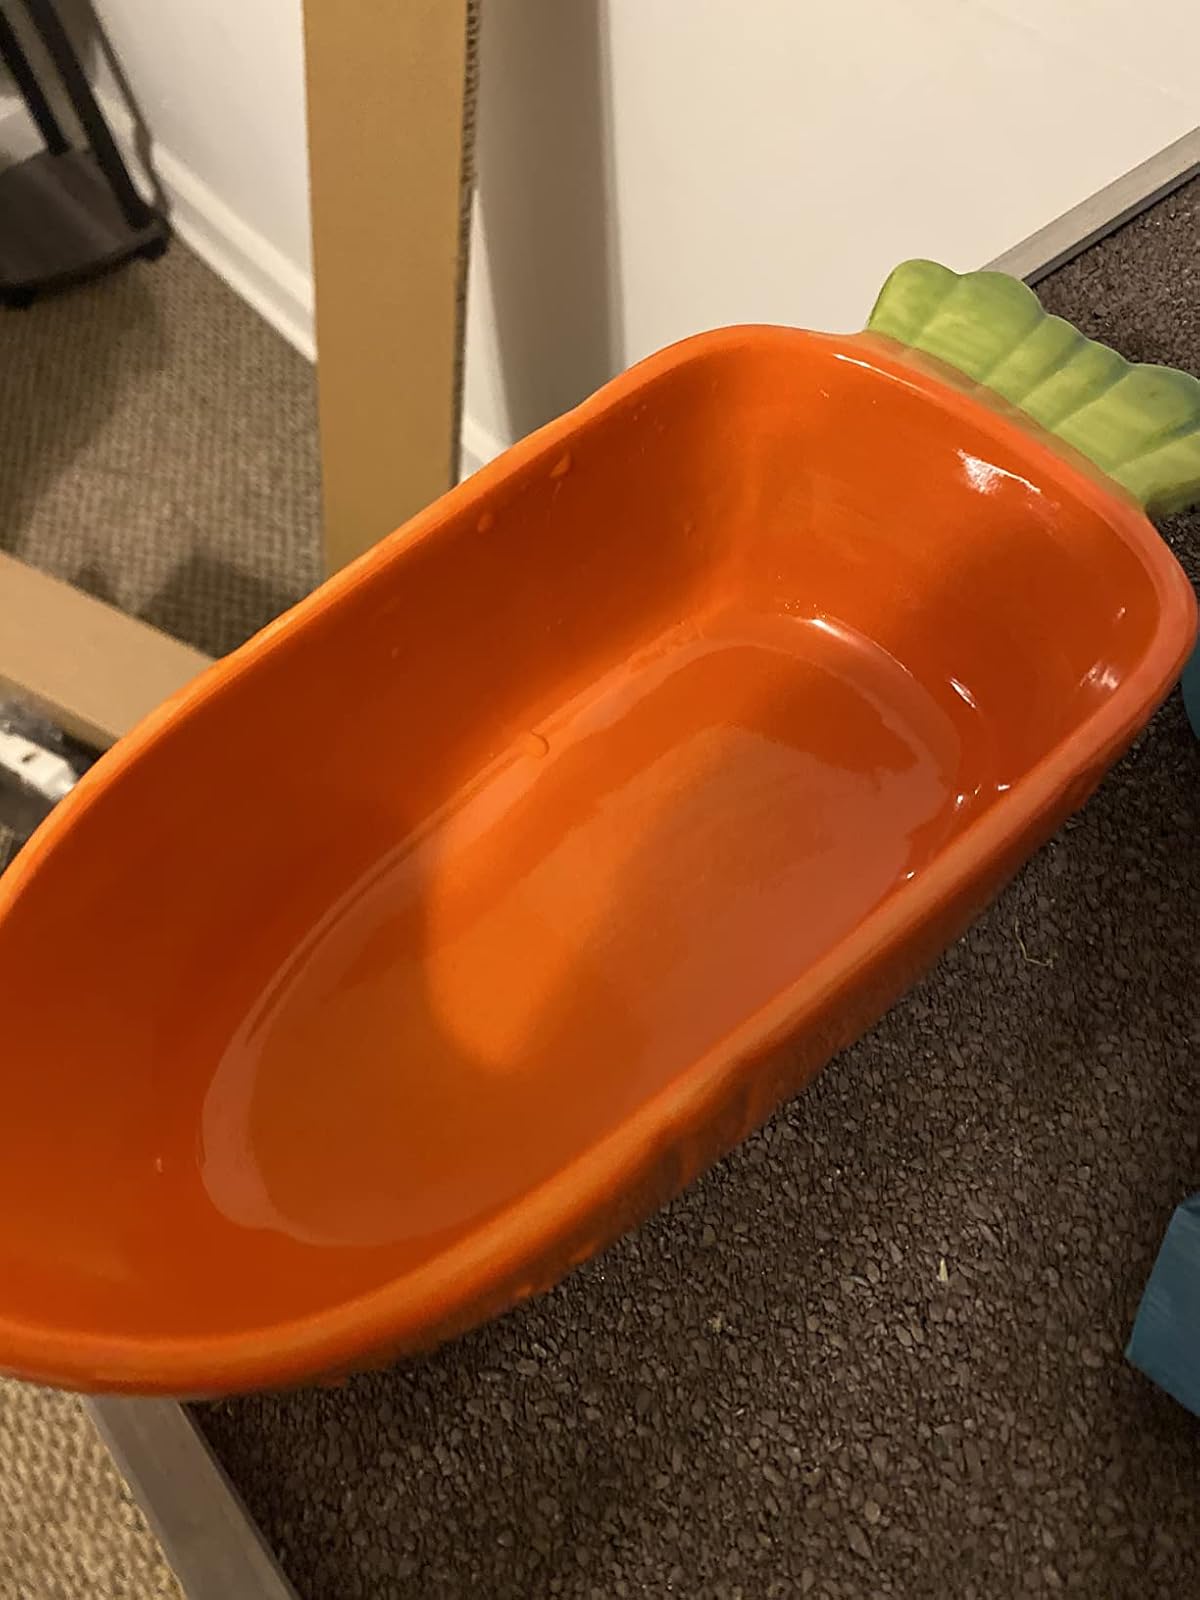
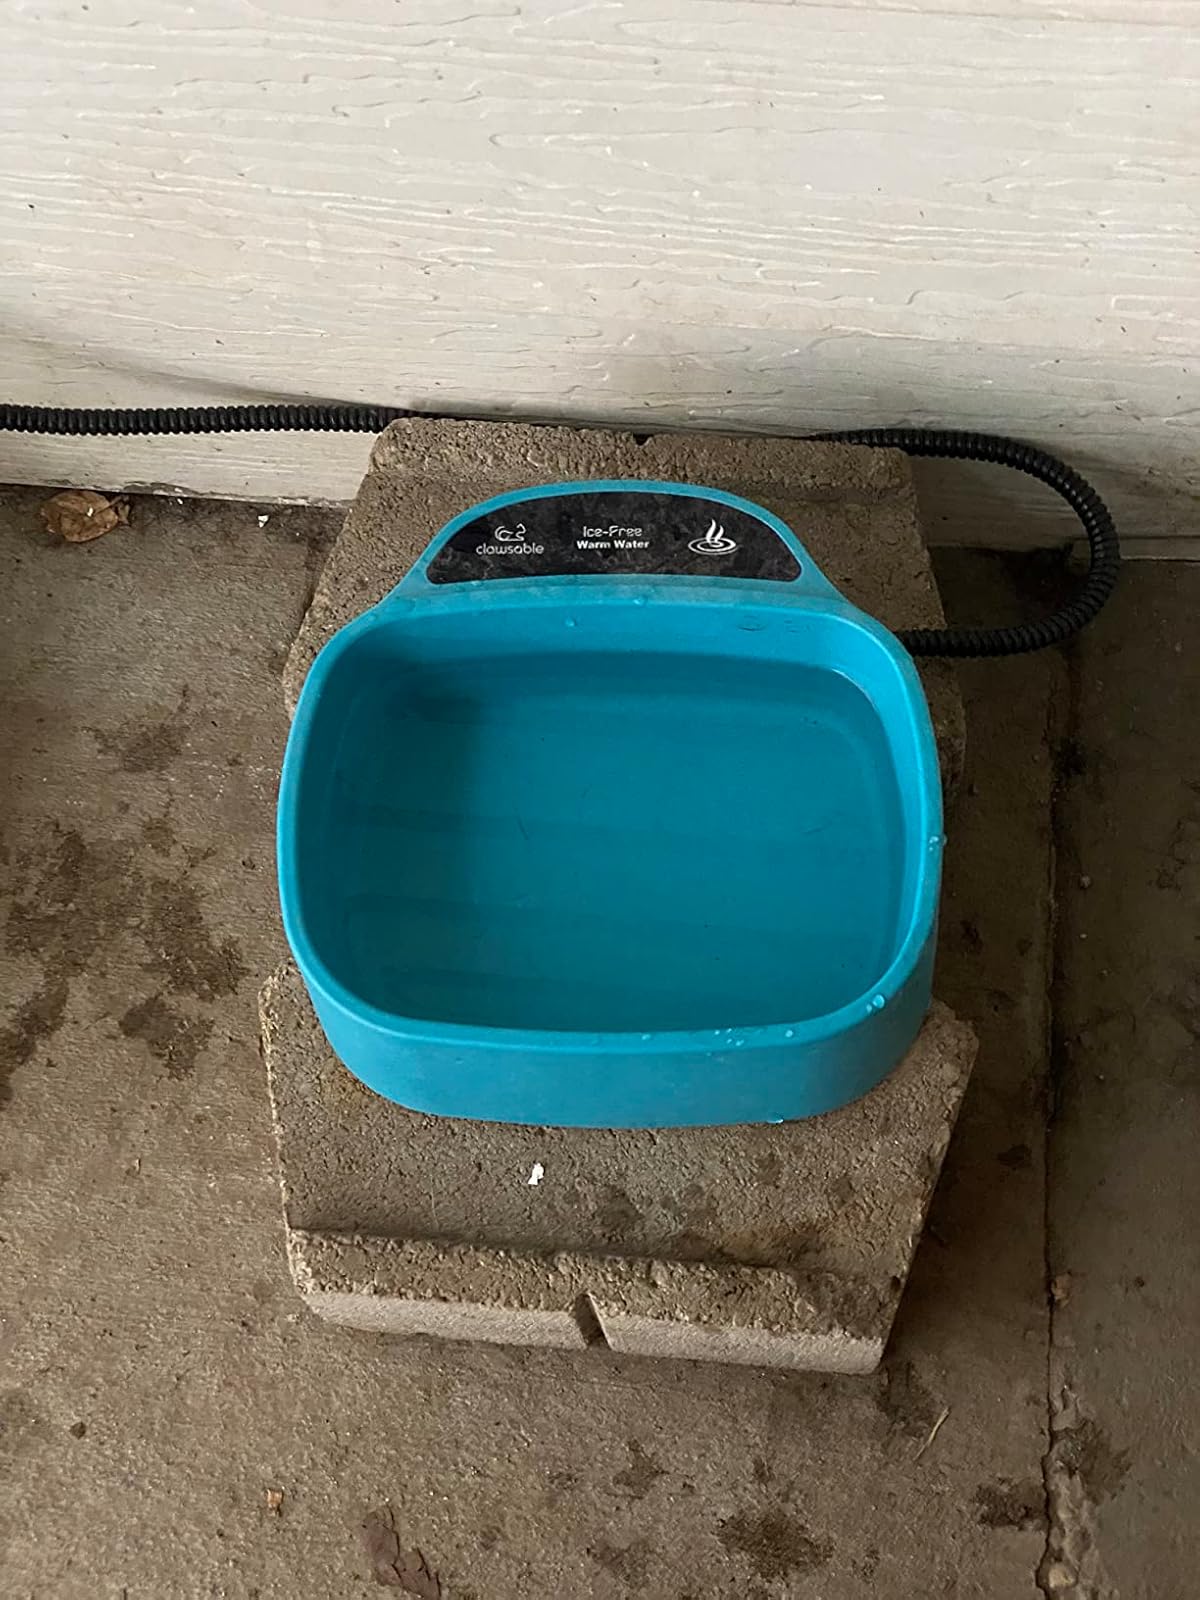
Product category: items_bowl
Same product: no